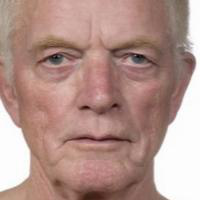
Age group: age 66-80